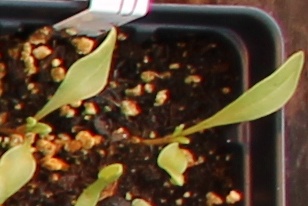
Label: Sugar beet